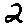
Label: 2